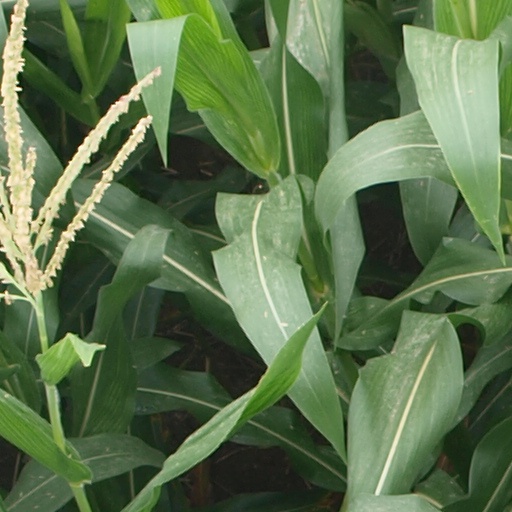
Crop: maize; corn